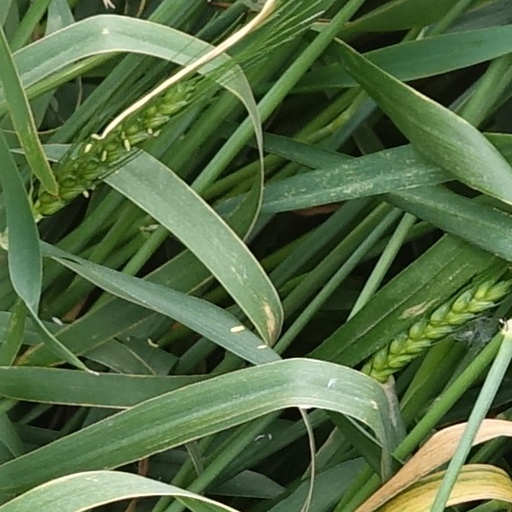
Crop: wheat